Fredrikinkatu

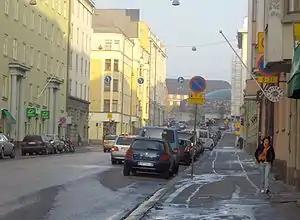
Fredrikinkatu with Temppeliaukio Church visible in the background

Fredrikinkatu (Helsinki slang: "Freda", "Fredrik's street") is a street in Helsinki, Finland that starts from Viiskulma in the district of Punavuori and continues north by the western side of Kamppi Center until it reaches Lutherinkatu and the Temppeliaukio Church in Etu-Töölö.